Yuksom

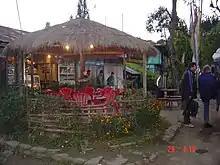
Gupta's Restaurant, Yuksom

The first act that Phuntsog initiated after becoming the King was the conversion of the local Lepcha tribes to Buddhism and set about expanding his kingdom up to the Chumbi Valley in Tibet, parts of modern-day Darjeeling in the south, and parts of eastern Nepal. In this effort the three lamas also lent full support to him.